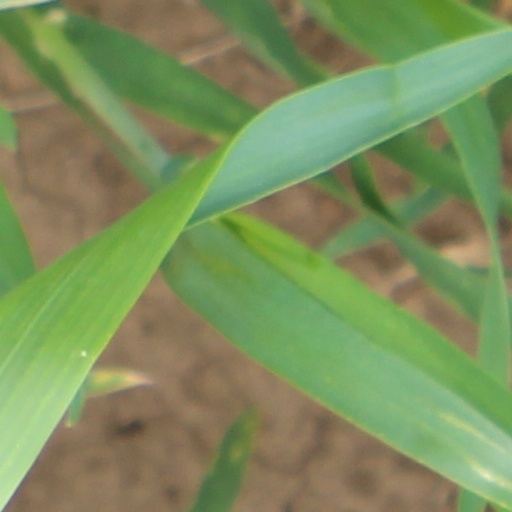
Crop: wheat